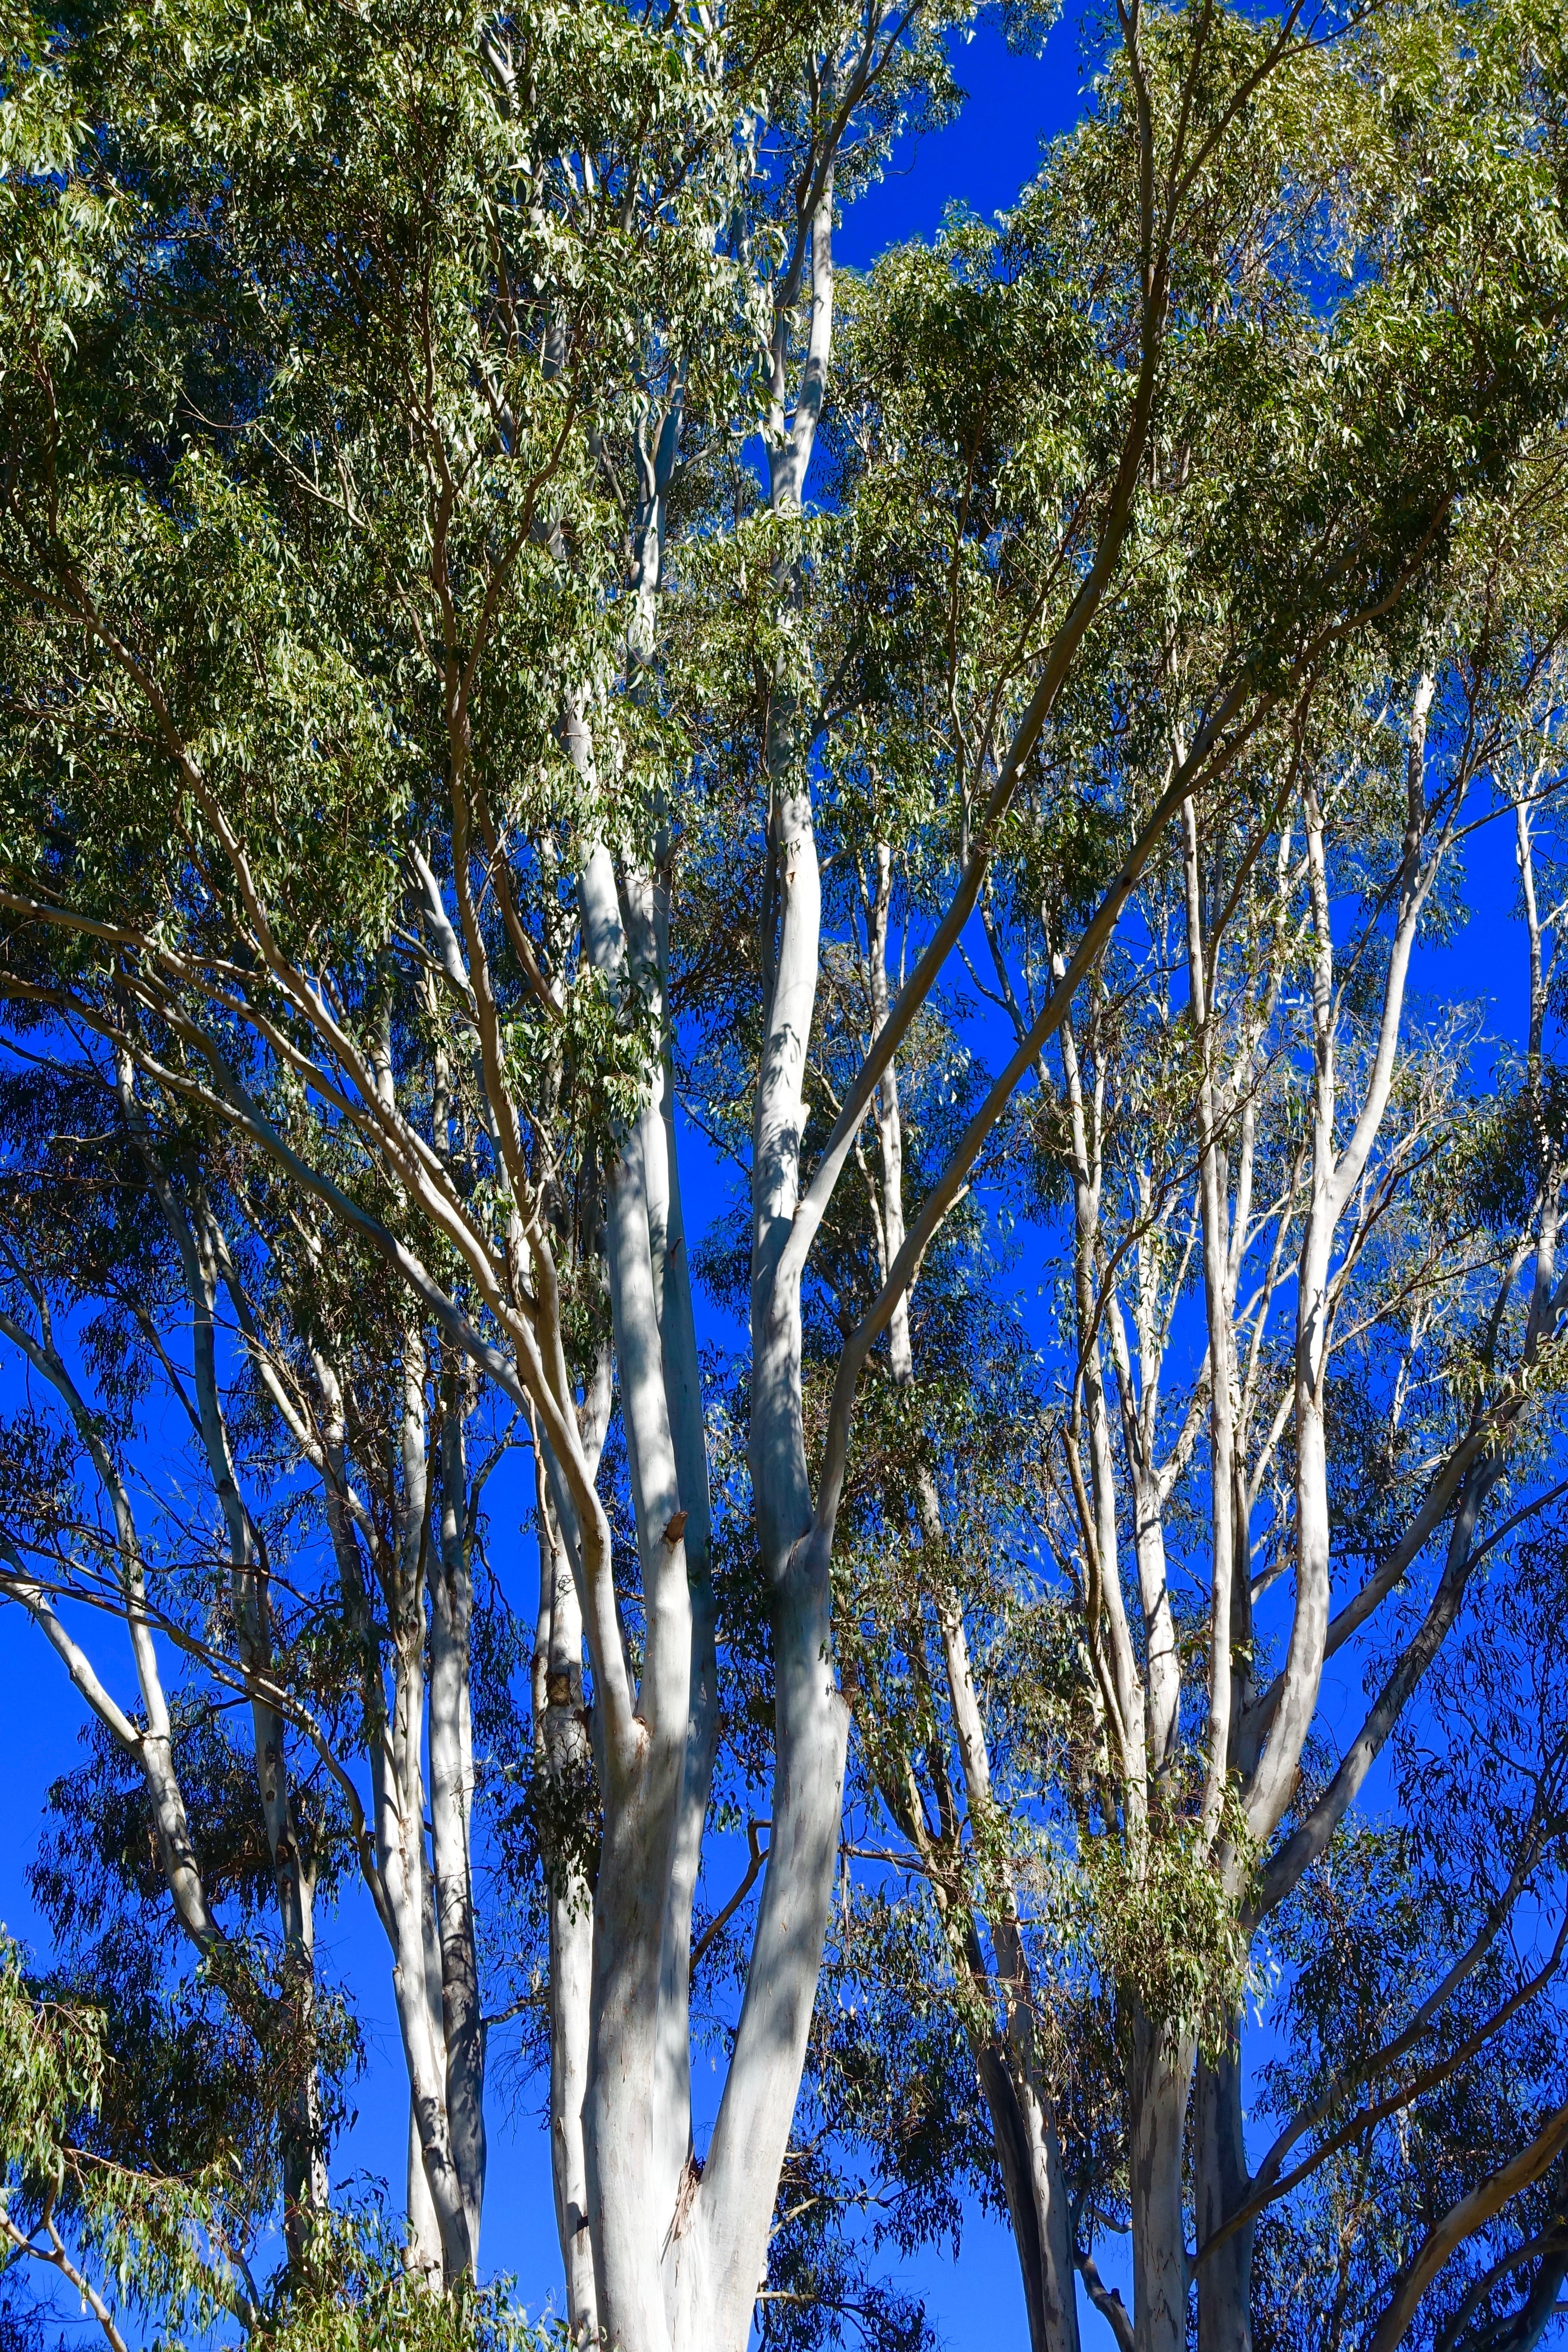
tree, nature, forest, branch, plant, sunlight, leaf, flower, environment, foliage, rural, spring, birch, natural, autumn, park, botany, blue, flora, season, trees, native, australian, eucalyptus, gum, woodland, ecosystem, flowering plant, woody plant, land plant